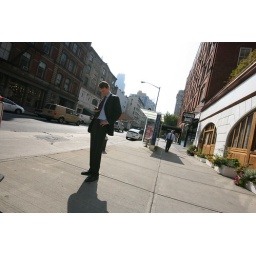
man standing in the street